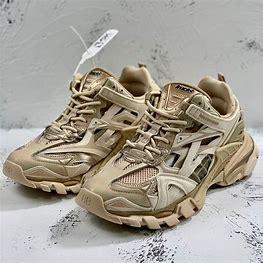
Brand: Balenciaga
Model: Track 2